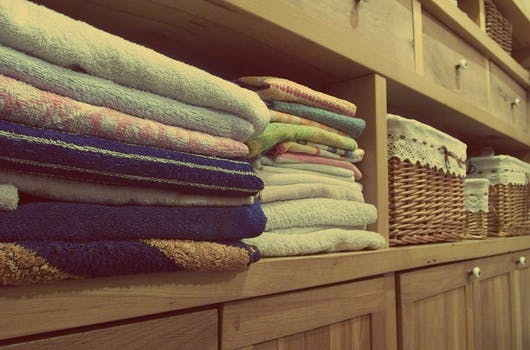
Label: No Watermark